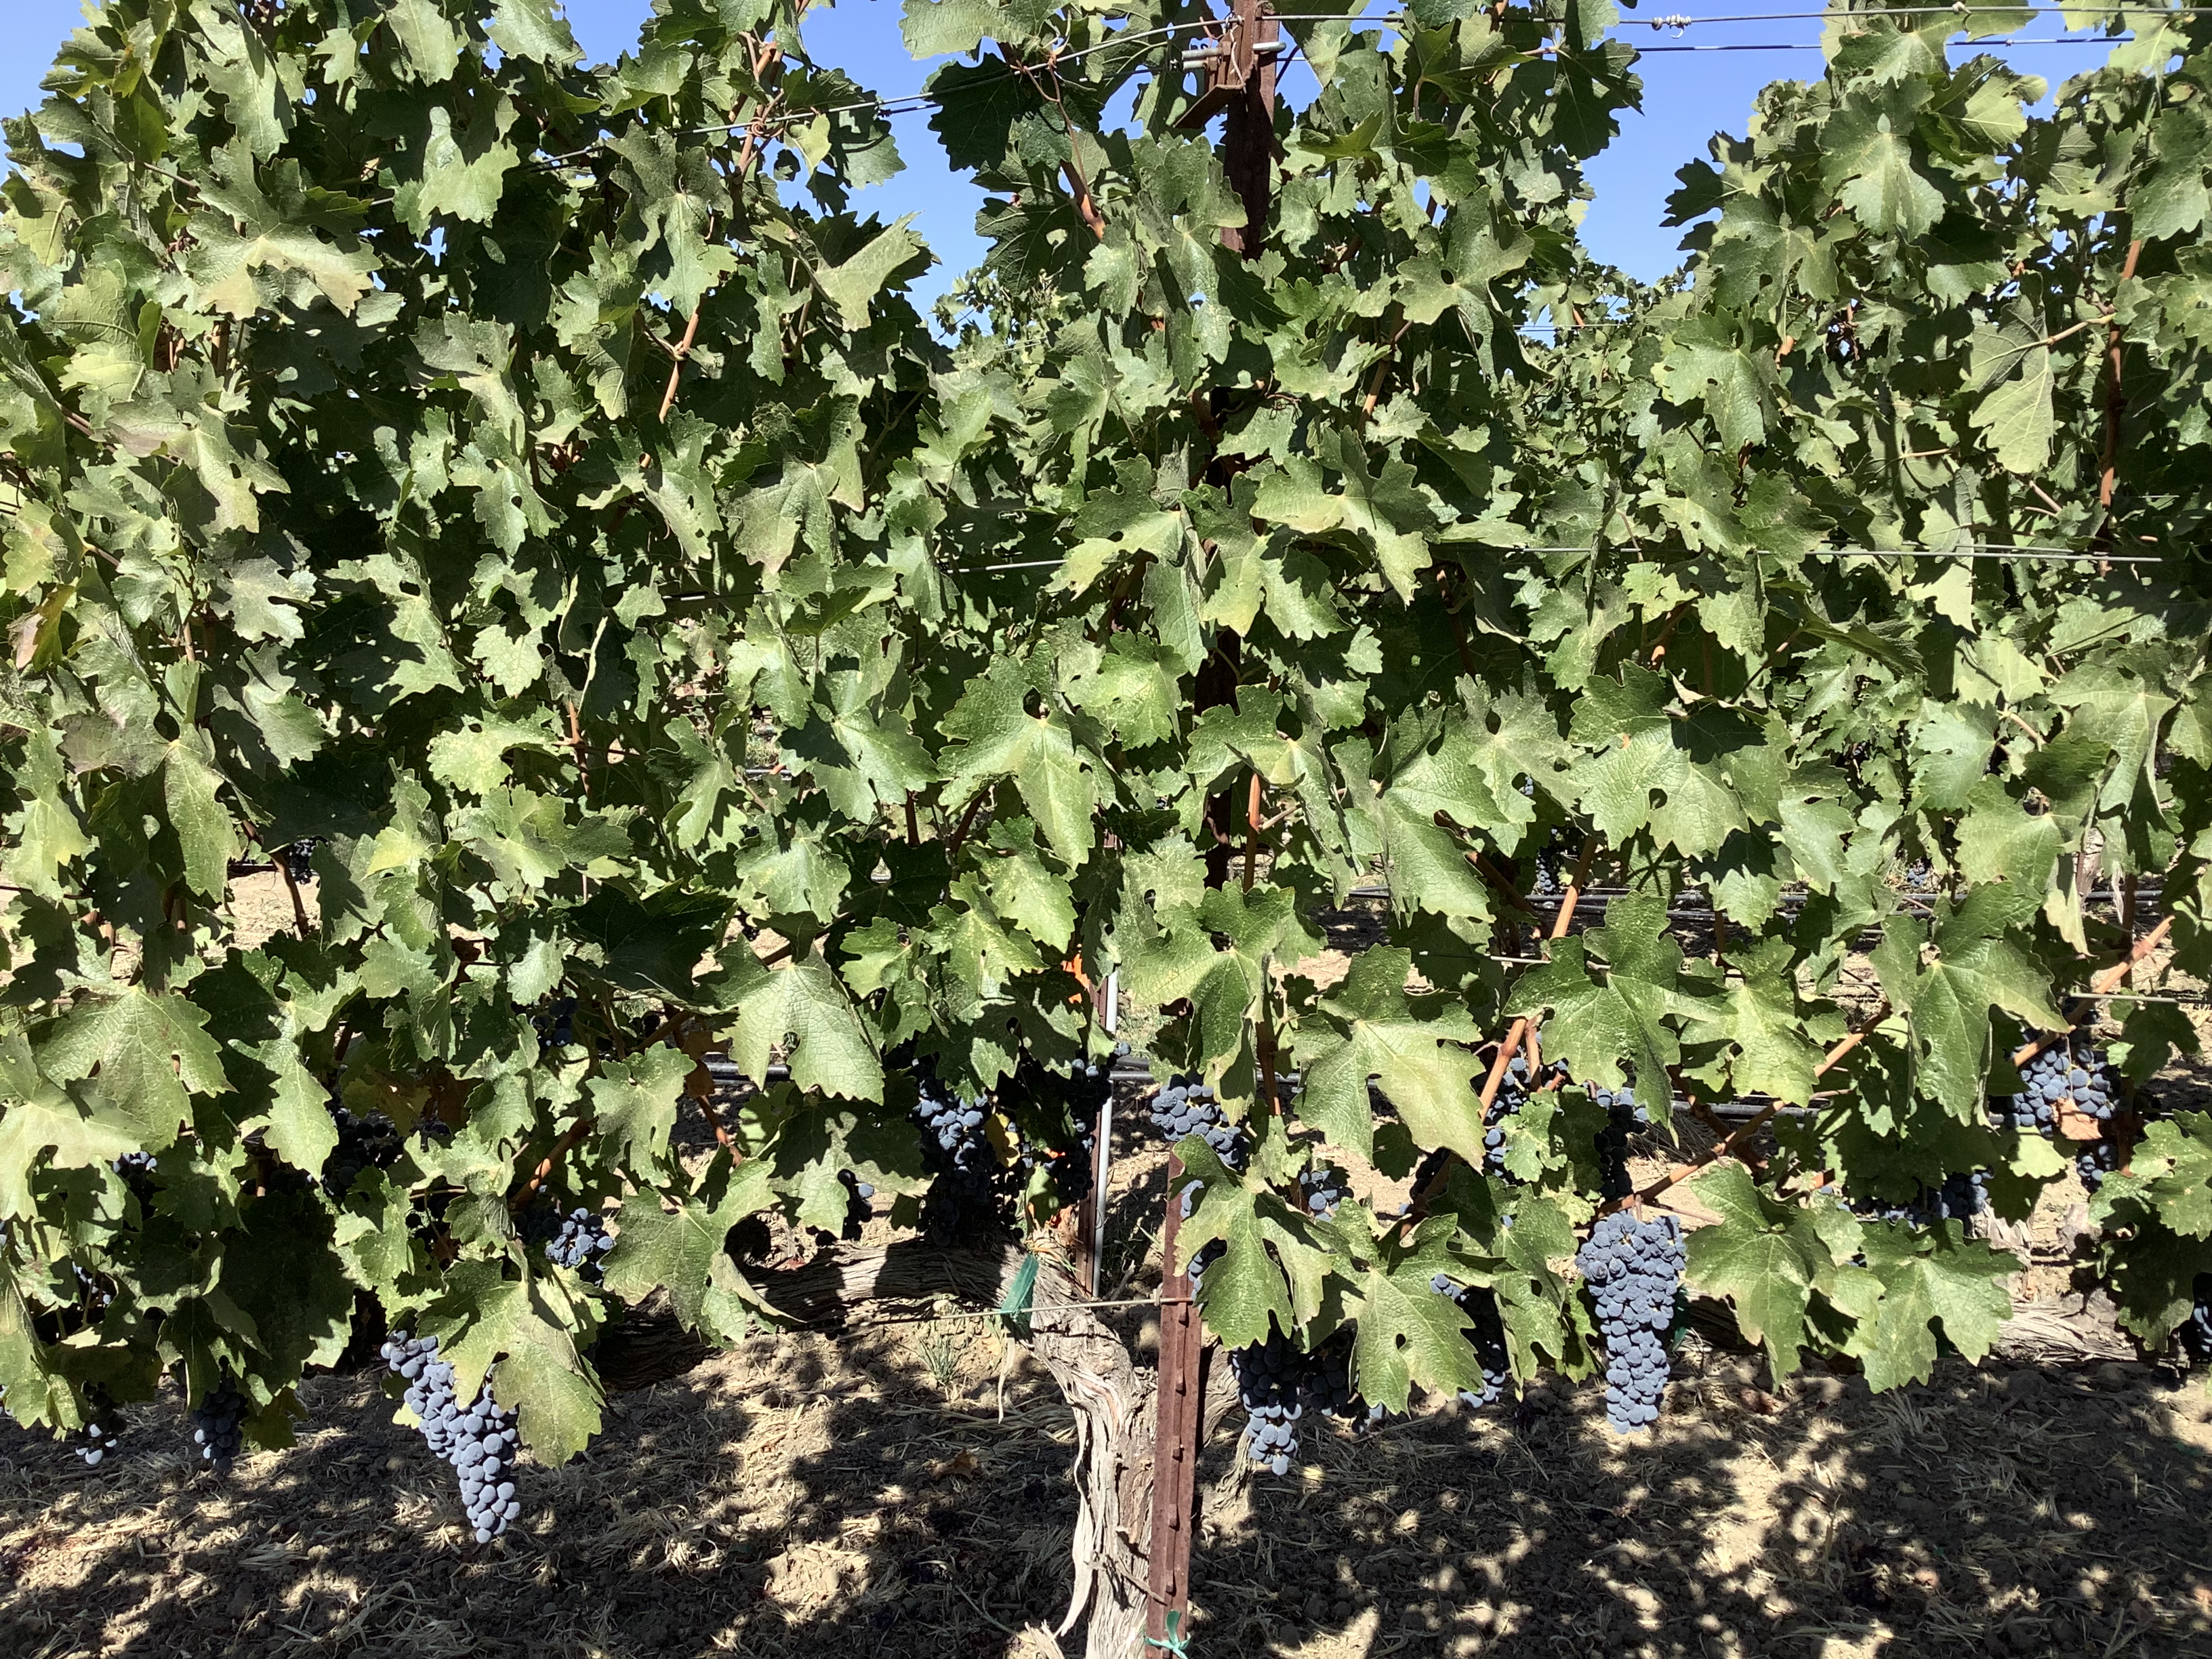
Label: No Virus